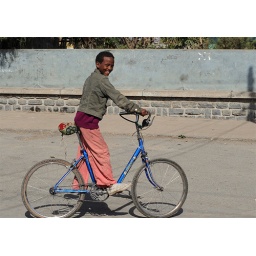
A boy enjoys his bike in Africa